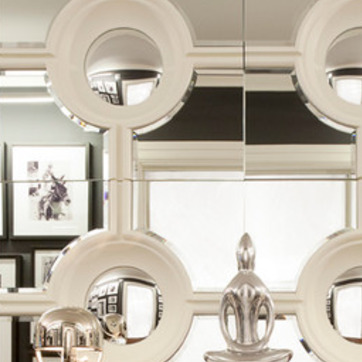
Material: mirror